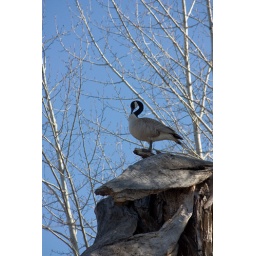
He was standing upon his tree watching me. The pond watchman. At least he didn't dive bomb me....